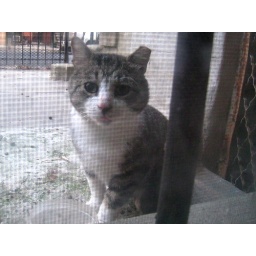
i finally realized he's not nearly as big as he looks (Jefe was sitting in the window and he dwarfs him).